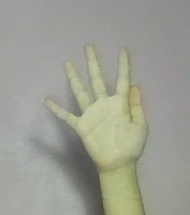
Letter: sheen